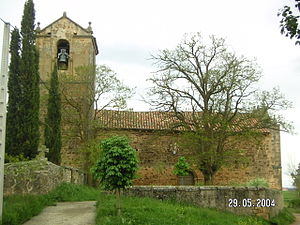
Arancón
Arancón er en by i provinsen Soria i det centrale Spanien. Den har et indbyggertal på 88.